The Tarantulas

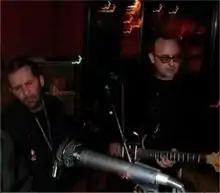
The Tarantulas 2007

In the early 1990s, guitarist Randy J was performing as a solo guitarist at local coffee houses and bars in Orlando. Chris Valentino, who was already gaining a reputation as an experienced percussionist and jazz drummer, would sit in on drums and the two musicians would improvise on instrumentals during live shows.